Isham Warren Garrott

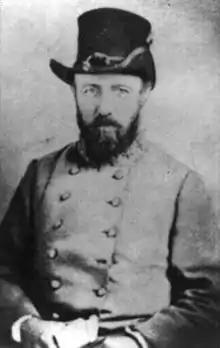

Isham Warren Garrott (c. 1816 – June 17, 1863) was a colonel in the Confederate States Army during the American Civil War. Garrott was killed during the Vicksburg Campaign before his commission as a brigadier general was confirmed by the Confederate Senate or delivered and became effective.